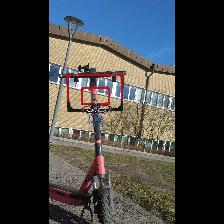
Label: NonHuman